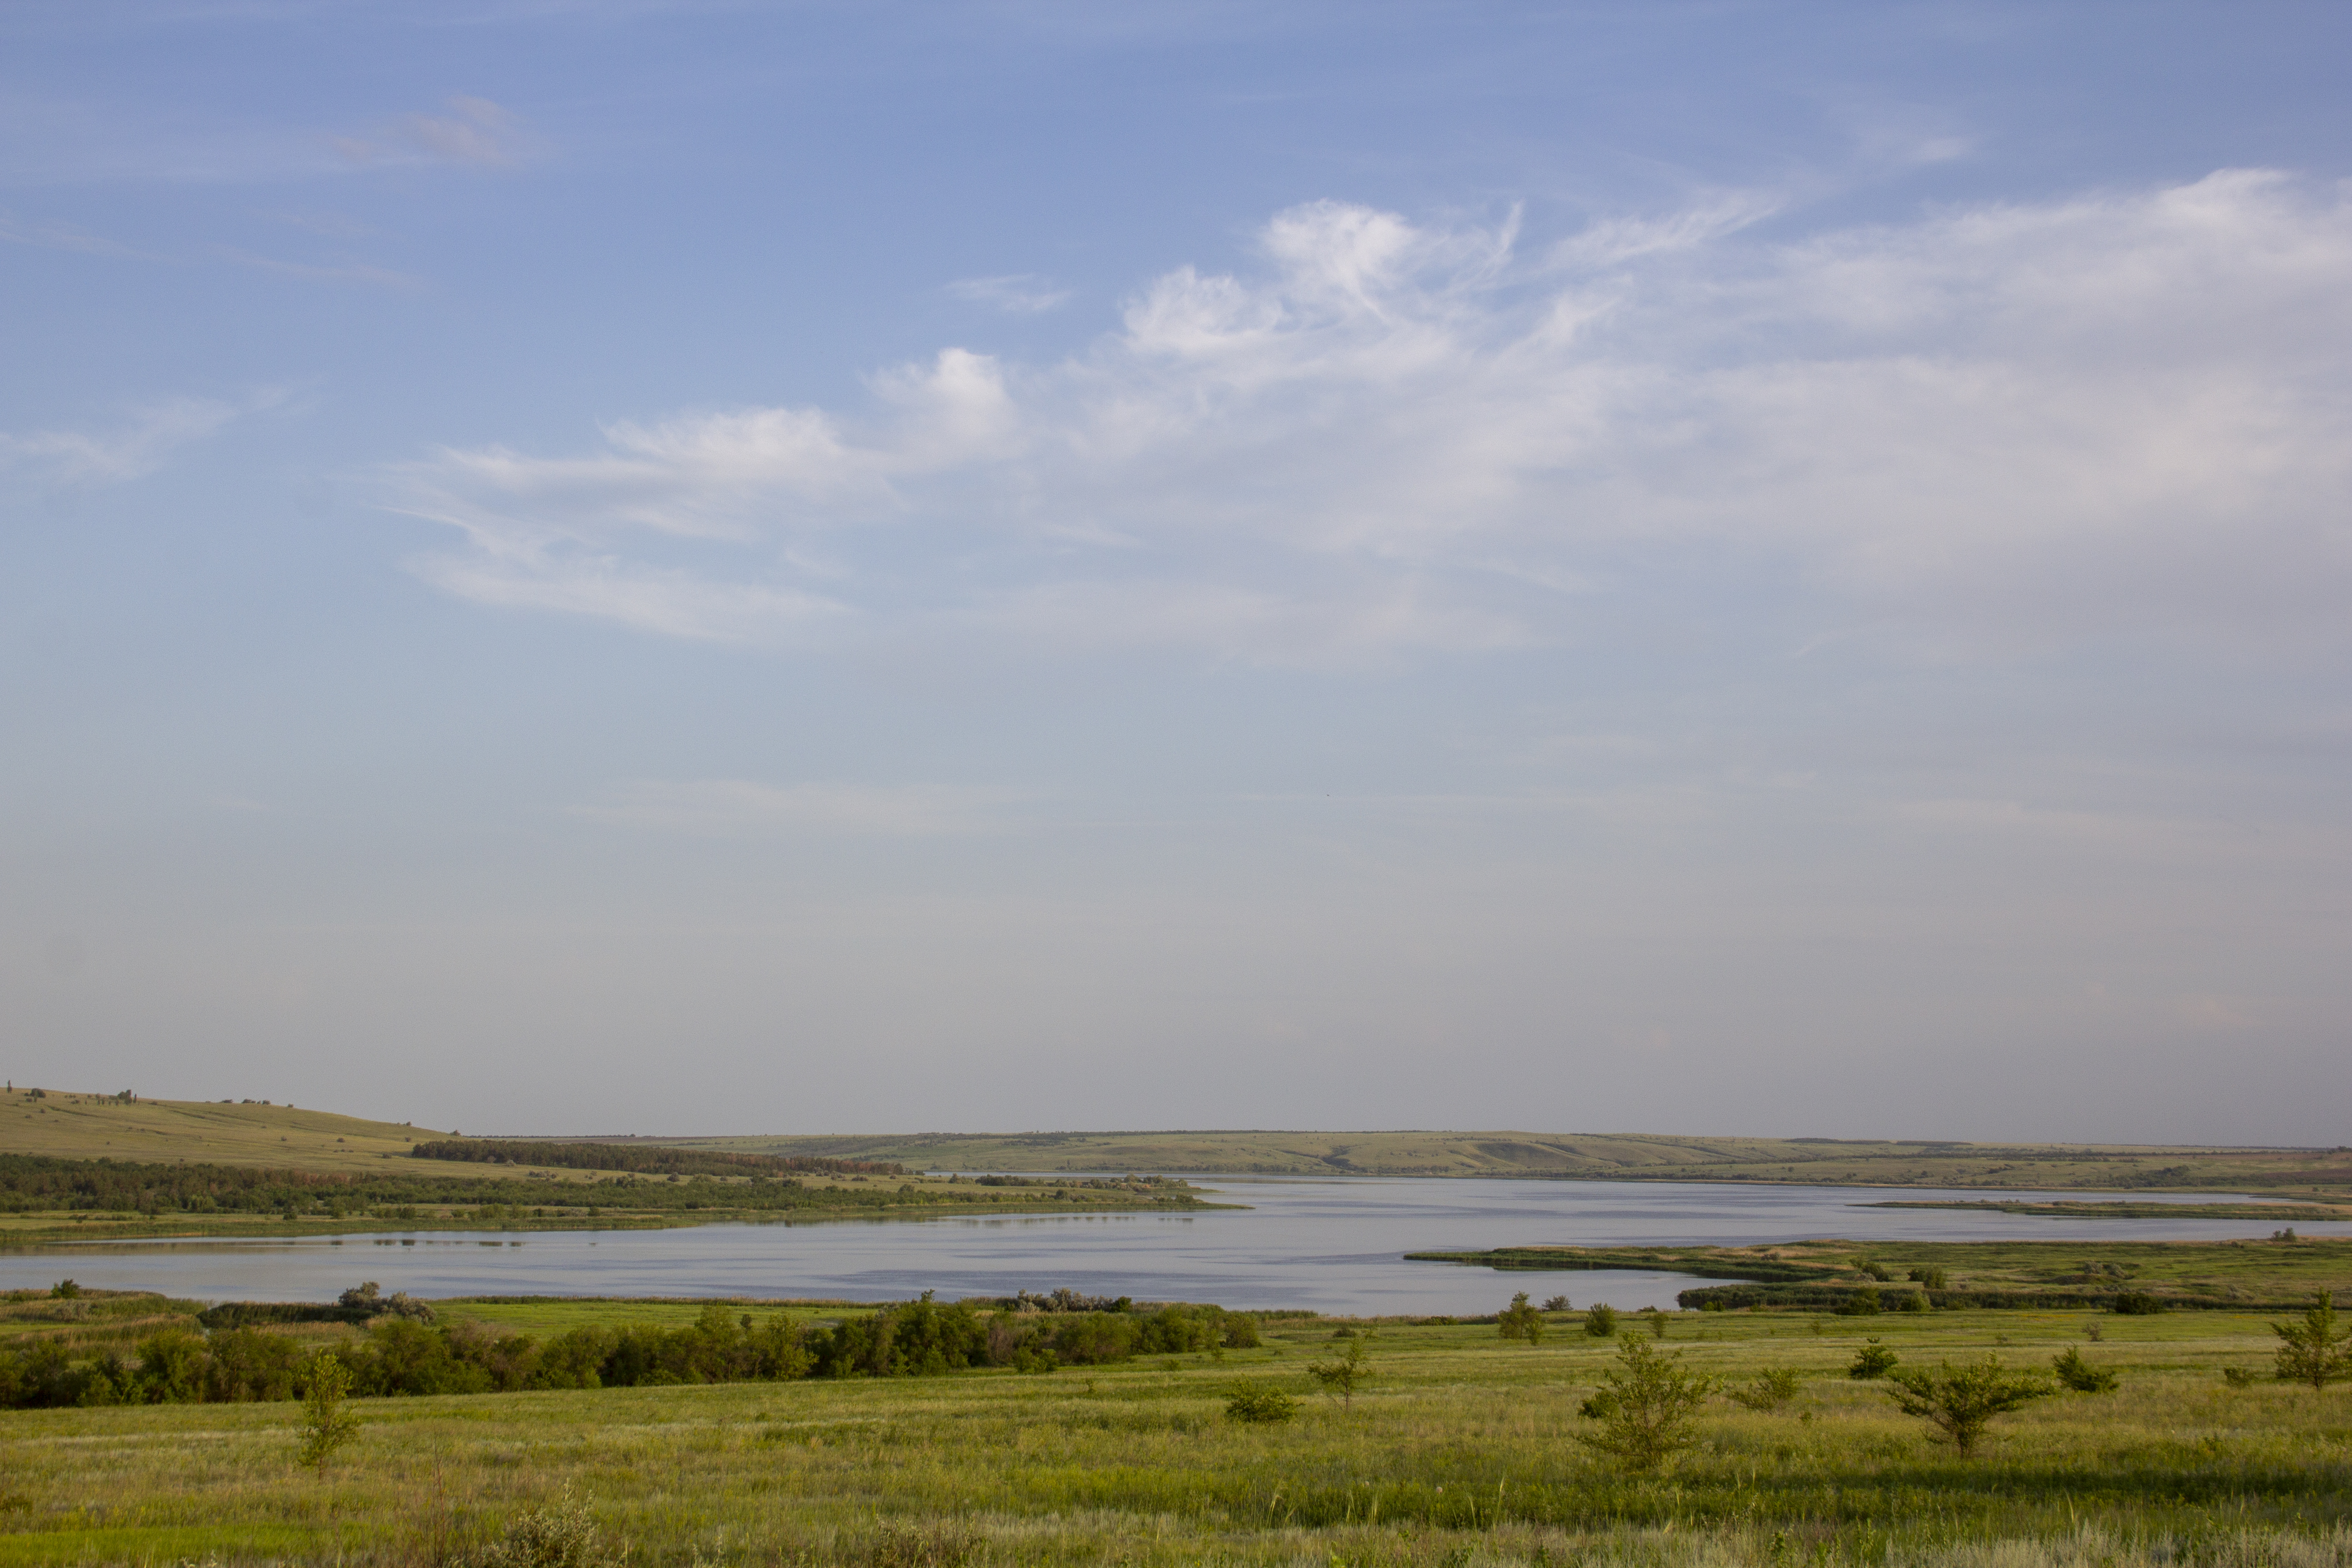
river, landscape, sky, water, plant, cloud, water resources, natural landscape, lake, bank, grassland, fluvial landforms of streams, plain, grass, horizon, tree, lacustrine plain, calm, tidal marsh, Freshwater marsh, wetland, prairie, cumulus, reservoir, pasture, salt marsh, hill, steppe, wildlife, marsh, loch, ocean, bog, fen, floodplain, coast, shrubland, tundra, inlet, reflection, estuary, Raised beach, savanna, field, sea